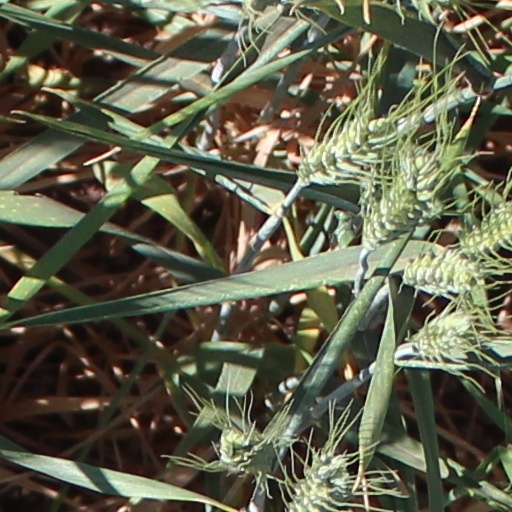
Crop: wheat